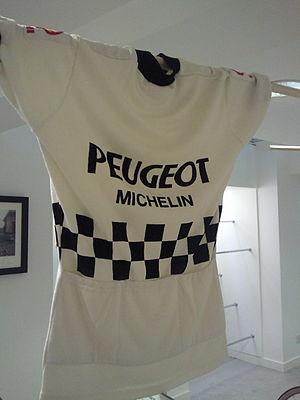
L'équipe cycliste Peugeot est une équipe française de cyclisme sur route, qui a existé de 1901 à 1989.
Régis Clère, né le 15 août 1956 à Langres et mort le 9 juin 2012 à Dijon, est un coureur cycliste français. Professionnel de 1981 à 1992, Il prend part à des compétitions sur piste et sur route. Champion de France sur piste en 1981 et sur route en 1982, il gagne également au cours de sa carrière quatre étapes du Tour de France et deux du Tour d'Espagne. Par ailleurs, il porte le maillot amarillo de leader de cette épreuve pendant neuf jours en 1981. Durant son passage chez les professionnels il est l'un des coéquipiers de Joop Zoetemelk, Bernard Vallet et Mariano Martinez entre autres.